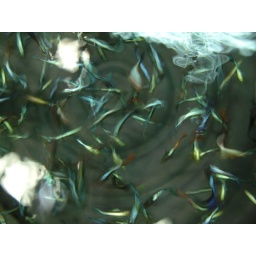
fish in a market in bankok